Carl von Opel

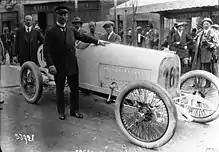
Carl Opel at the French Grand Prix, 1914

On 30 May 1895 he married Helena Wilhelmine Mouson, daughter of Johann Jacob Mouson and of Eleonore Dorothea Hock. He had two sons and two daughters, Johann Jacques, Georg, Sophie and Eleonore.